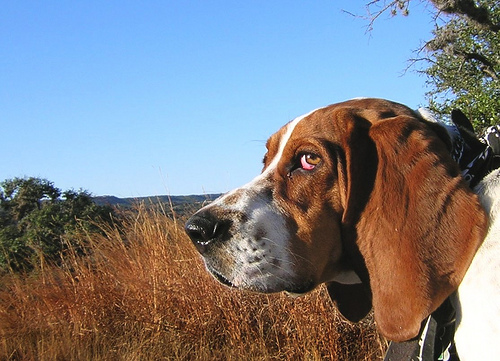
Animal: dog
Breed: basset_hound